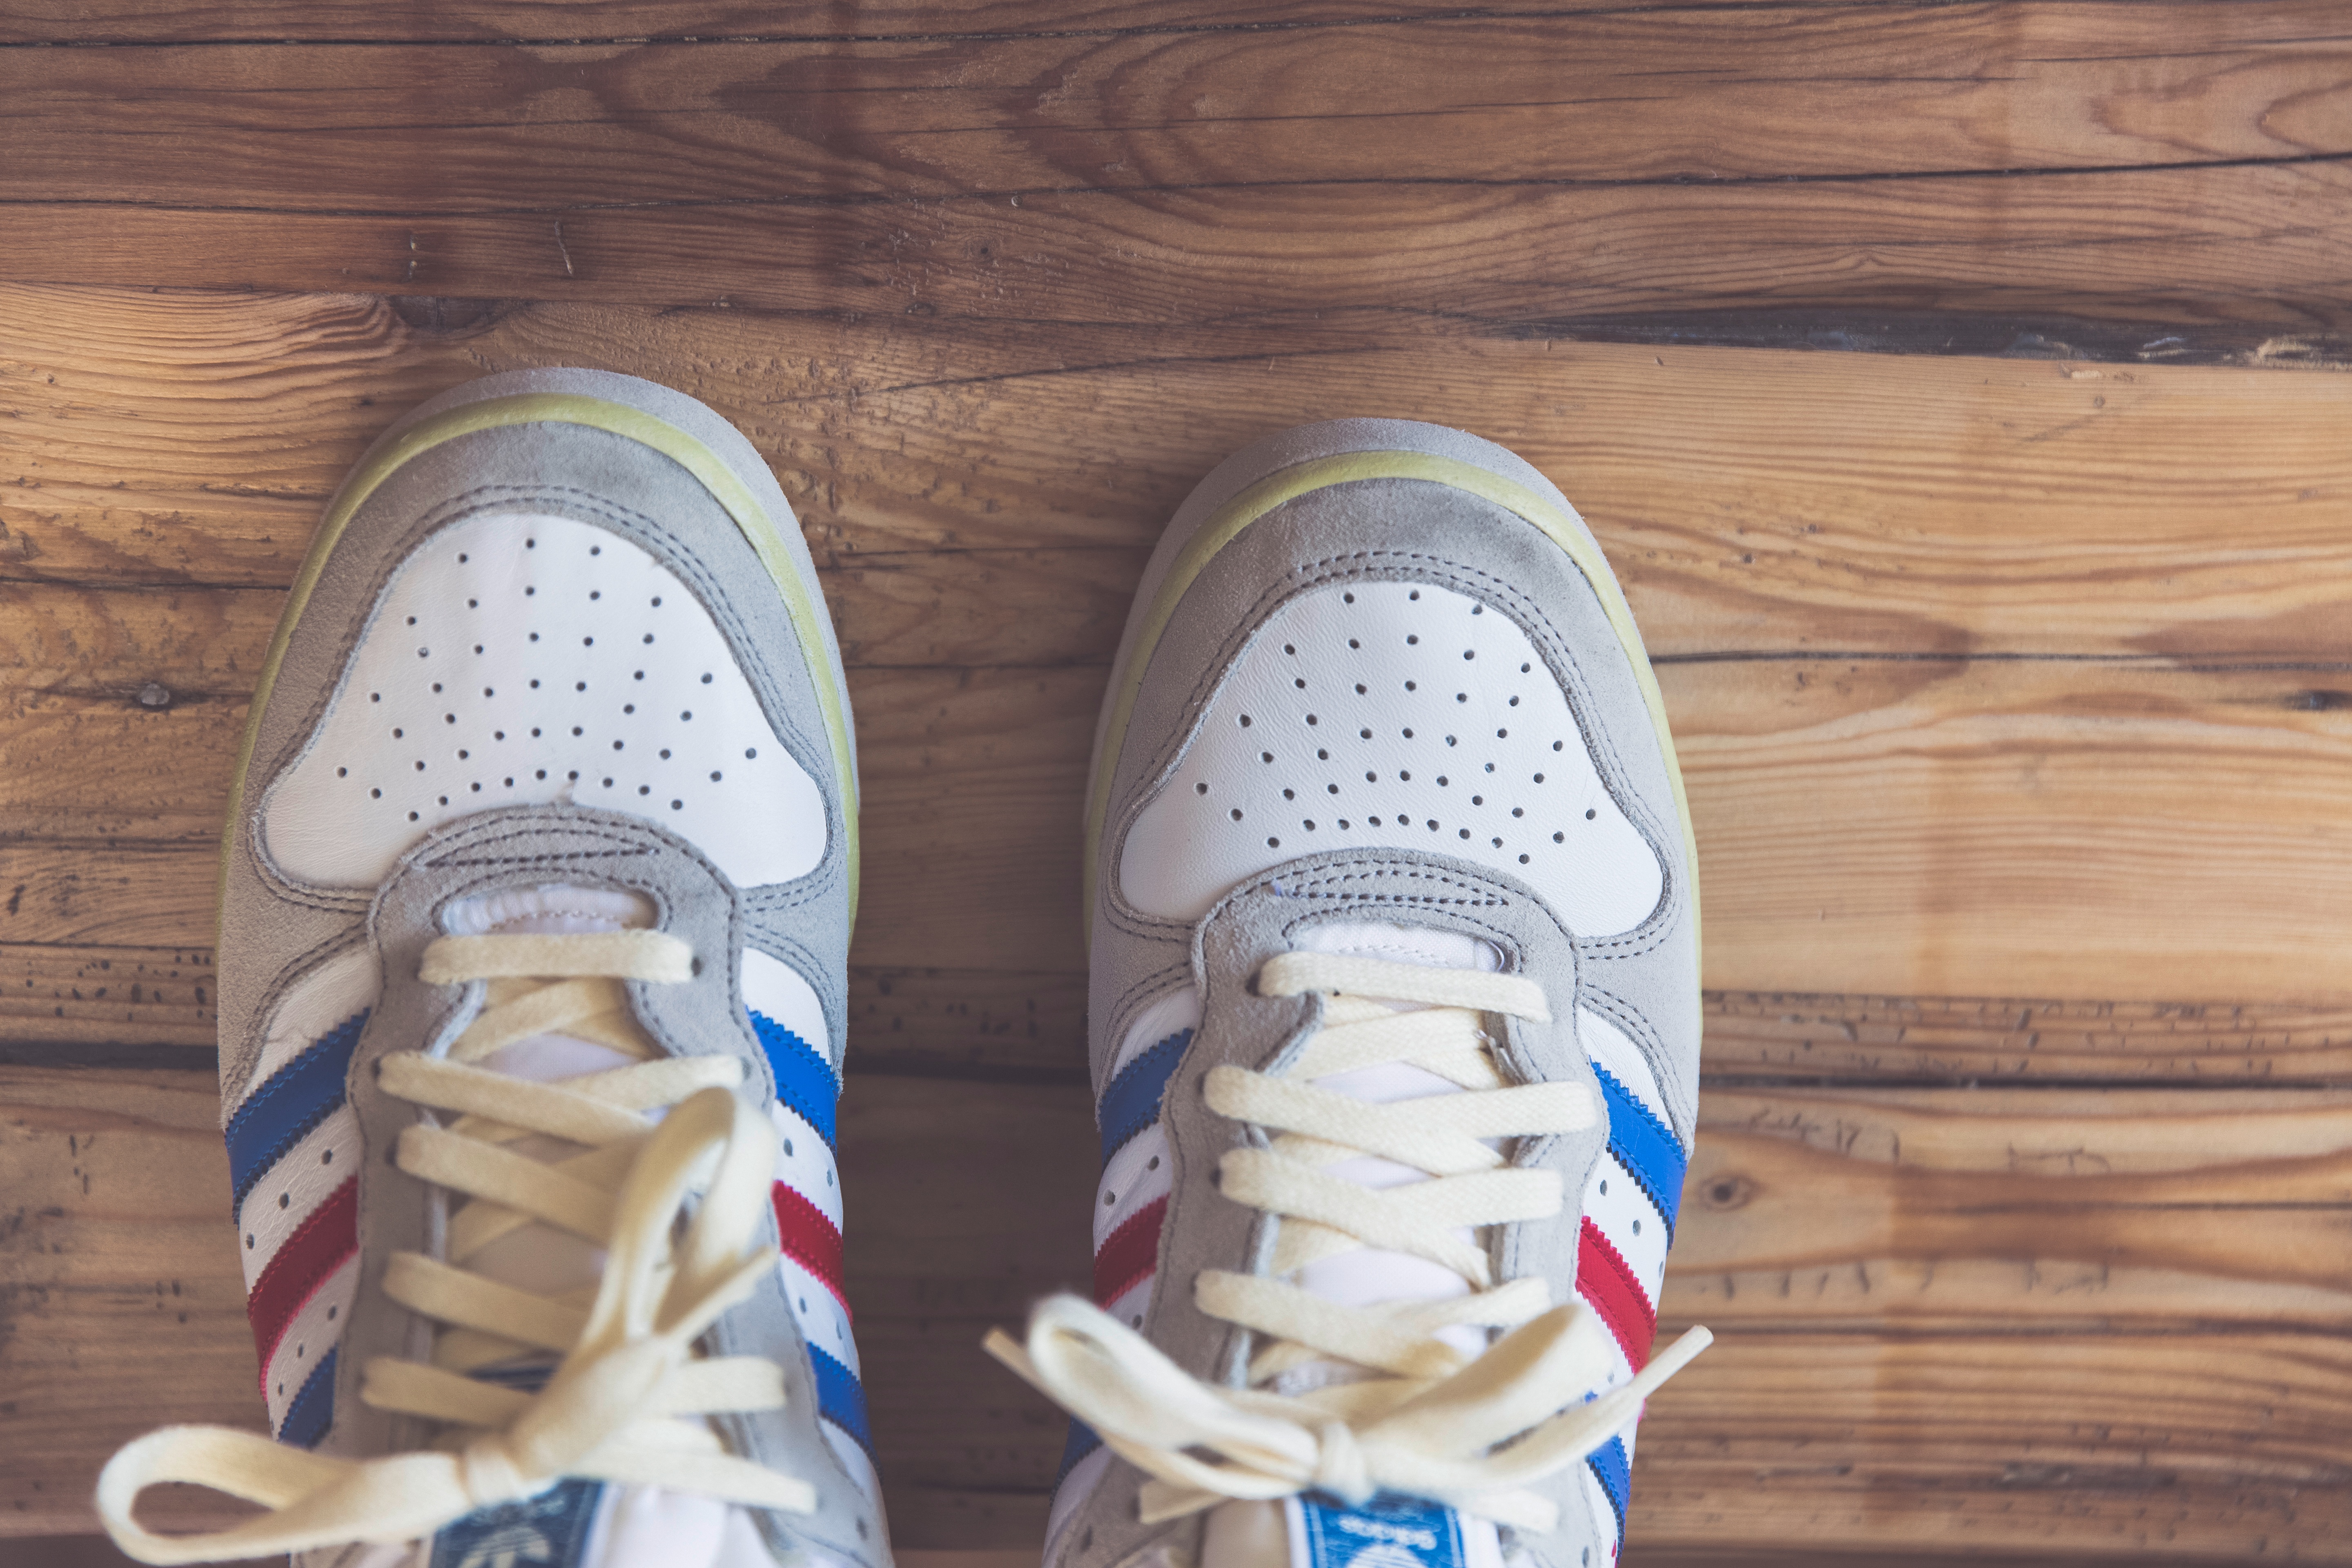
shoe, white, spring, sneakers, footwear, outdoor shoe